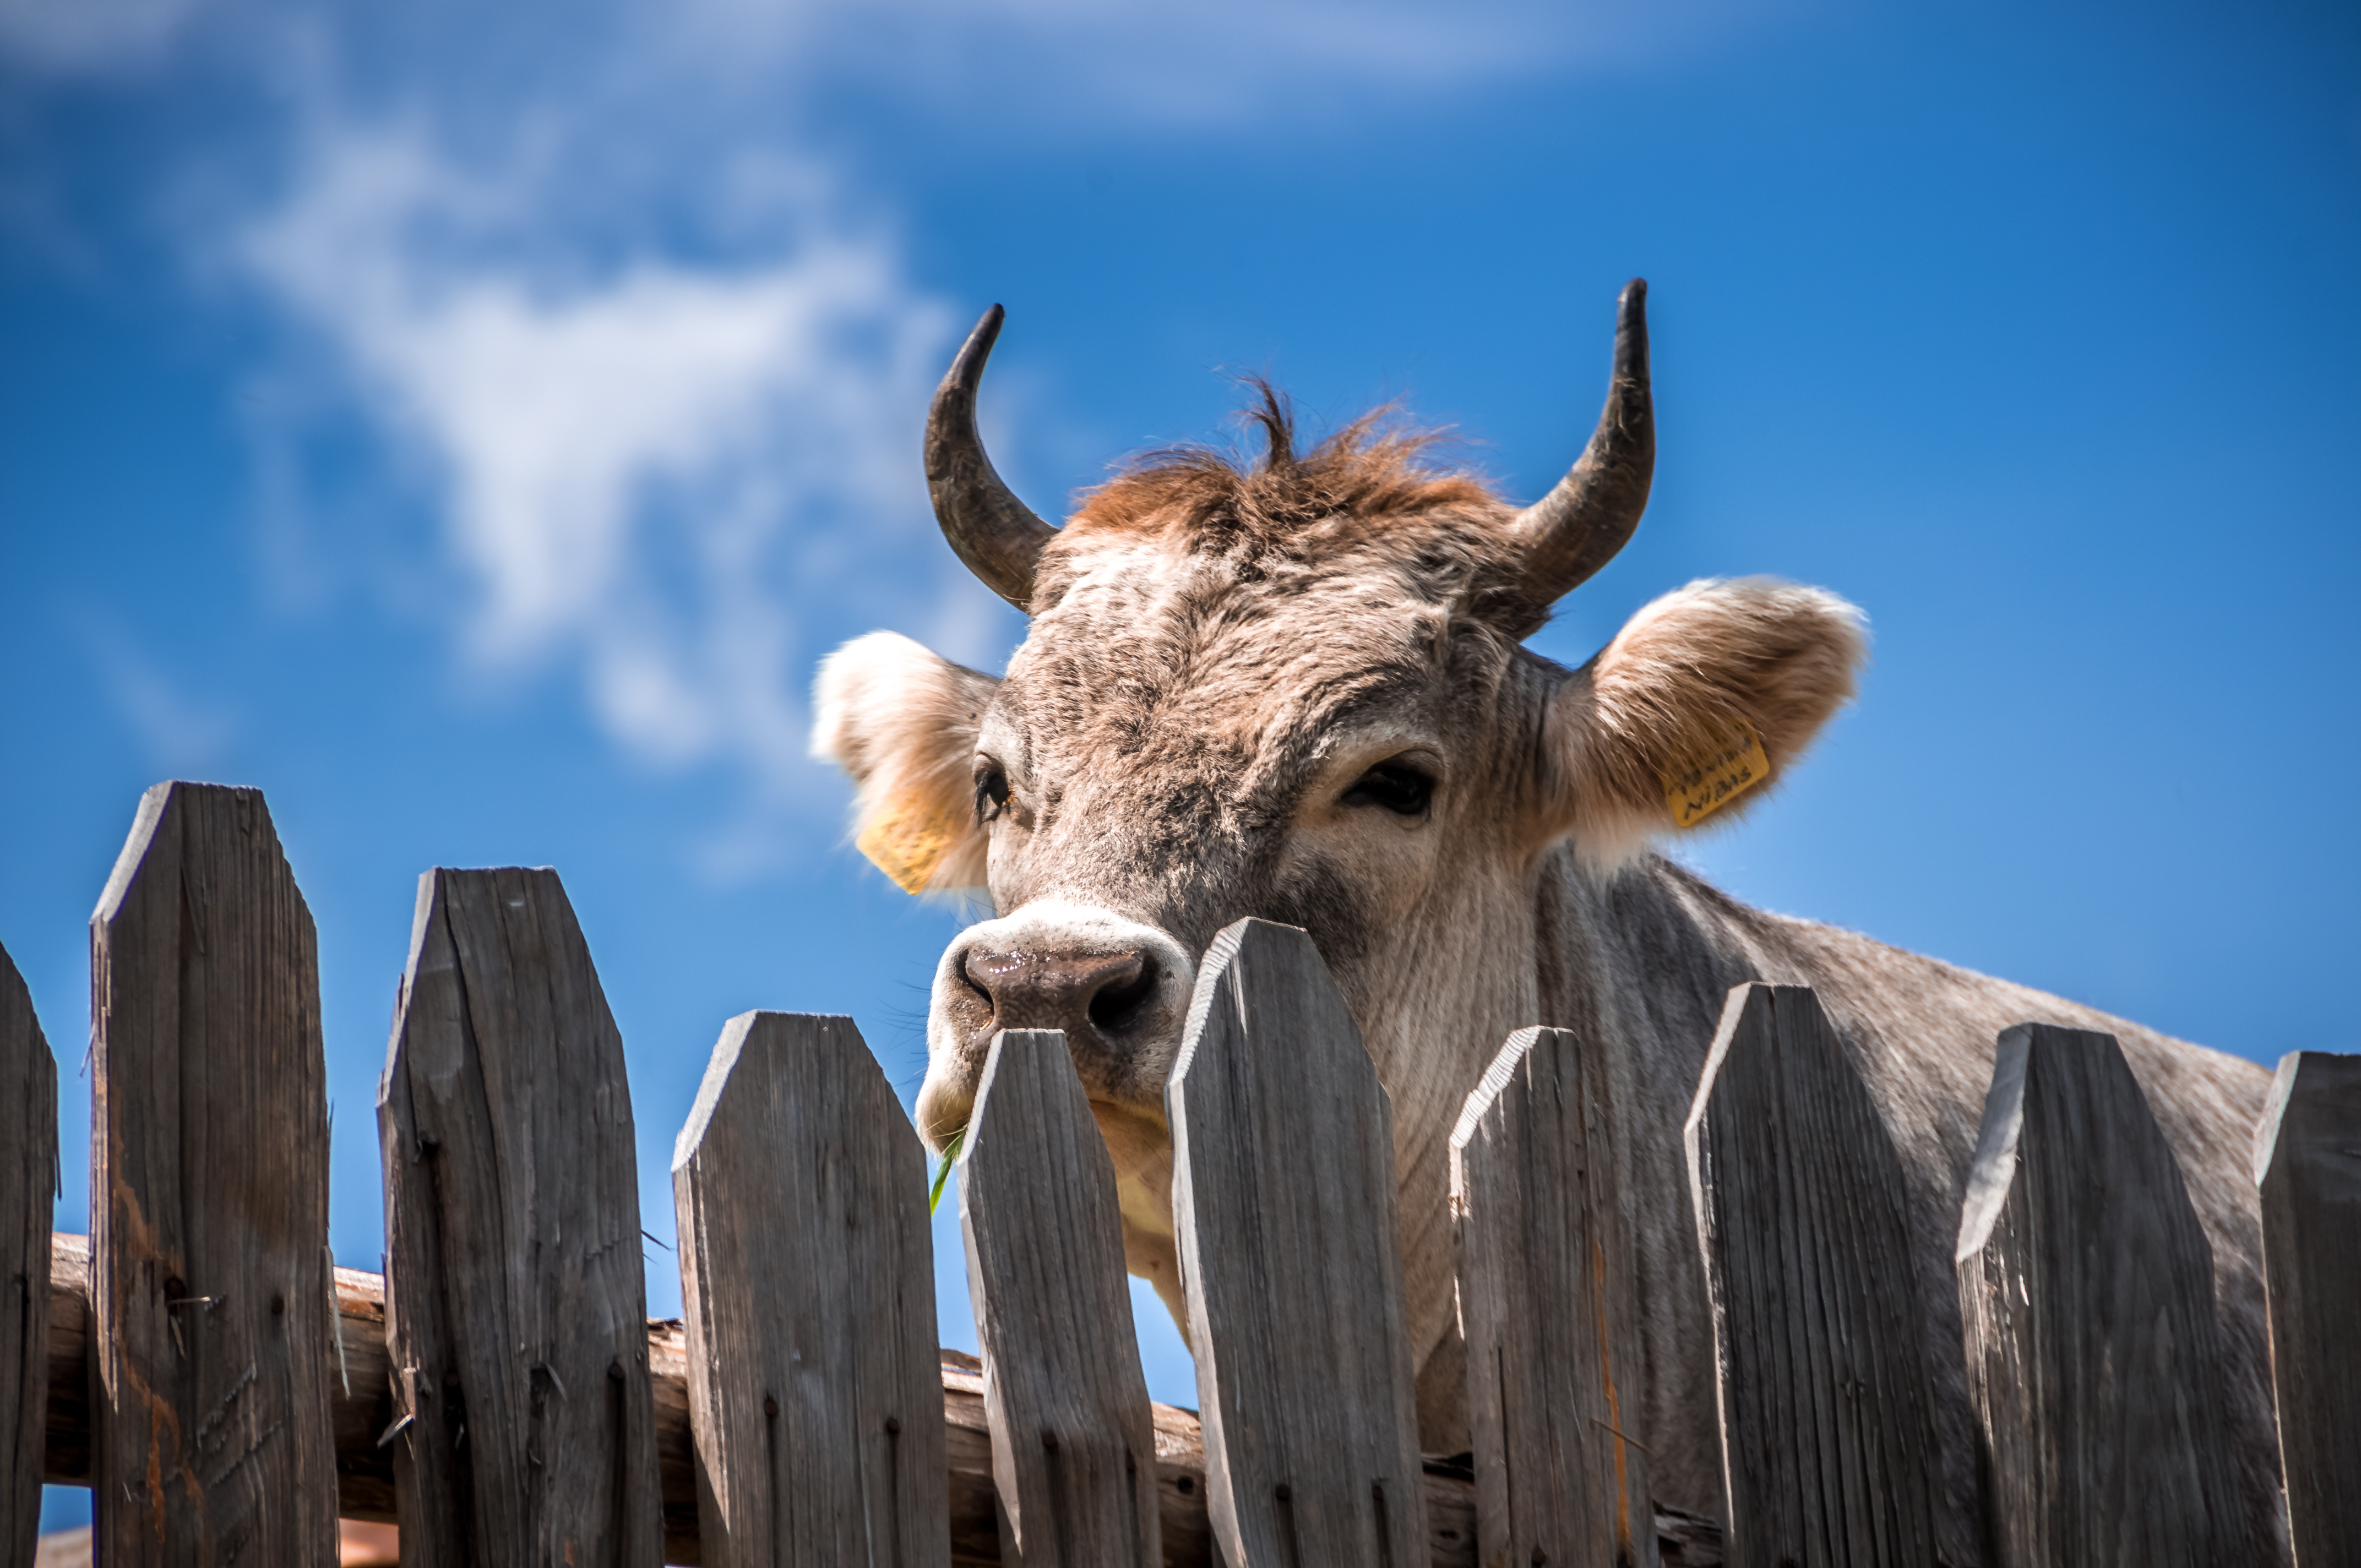
flower, horn, bull, cattle like mammal, texas longhorn